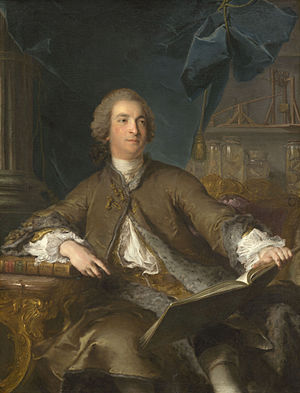
Joseph Bonnier de la Mosson
Joseph Bonnier de la Mosson malet 1745 af Jean-Marc Nattier. National Gallery of Art.
Joseph Bonnier, baron de la Mosson var en fransk adelsmand og samler.